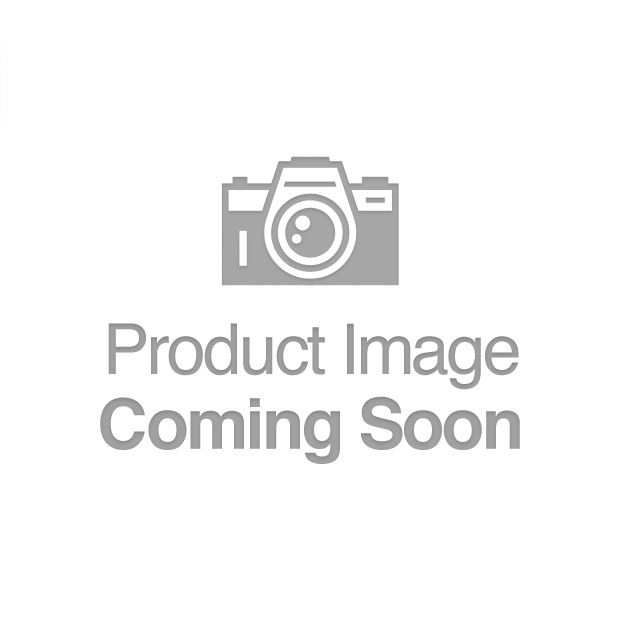
TCF490R4SL50MG 4 DIA 49MM 4XD
Item #: WK535578732 Manufacturer: Widia Mfg #: 5578732 Technical Specifications: •Brand Name: Widia Description: Shipping Info: •Actual Weight - 6.8040
Brand: ET02 NO IMAGE
Category: Business & Industrial > Manufacturing